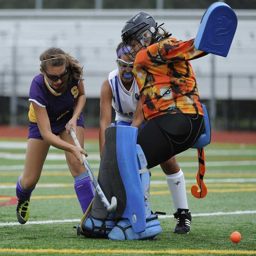
person gets the ball past west